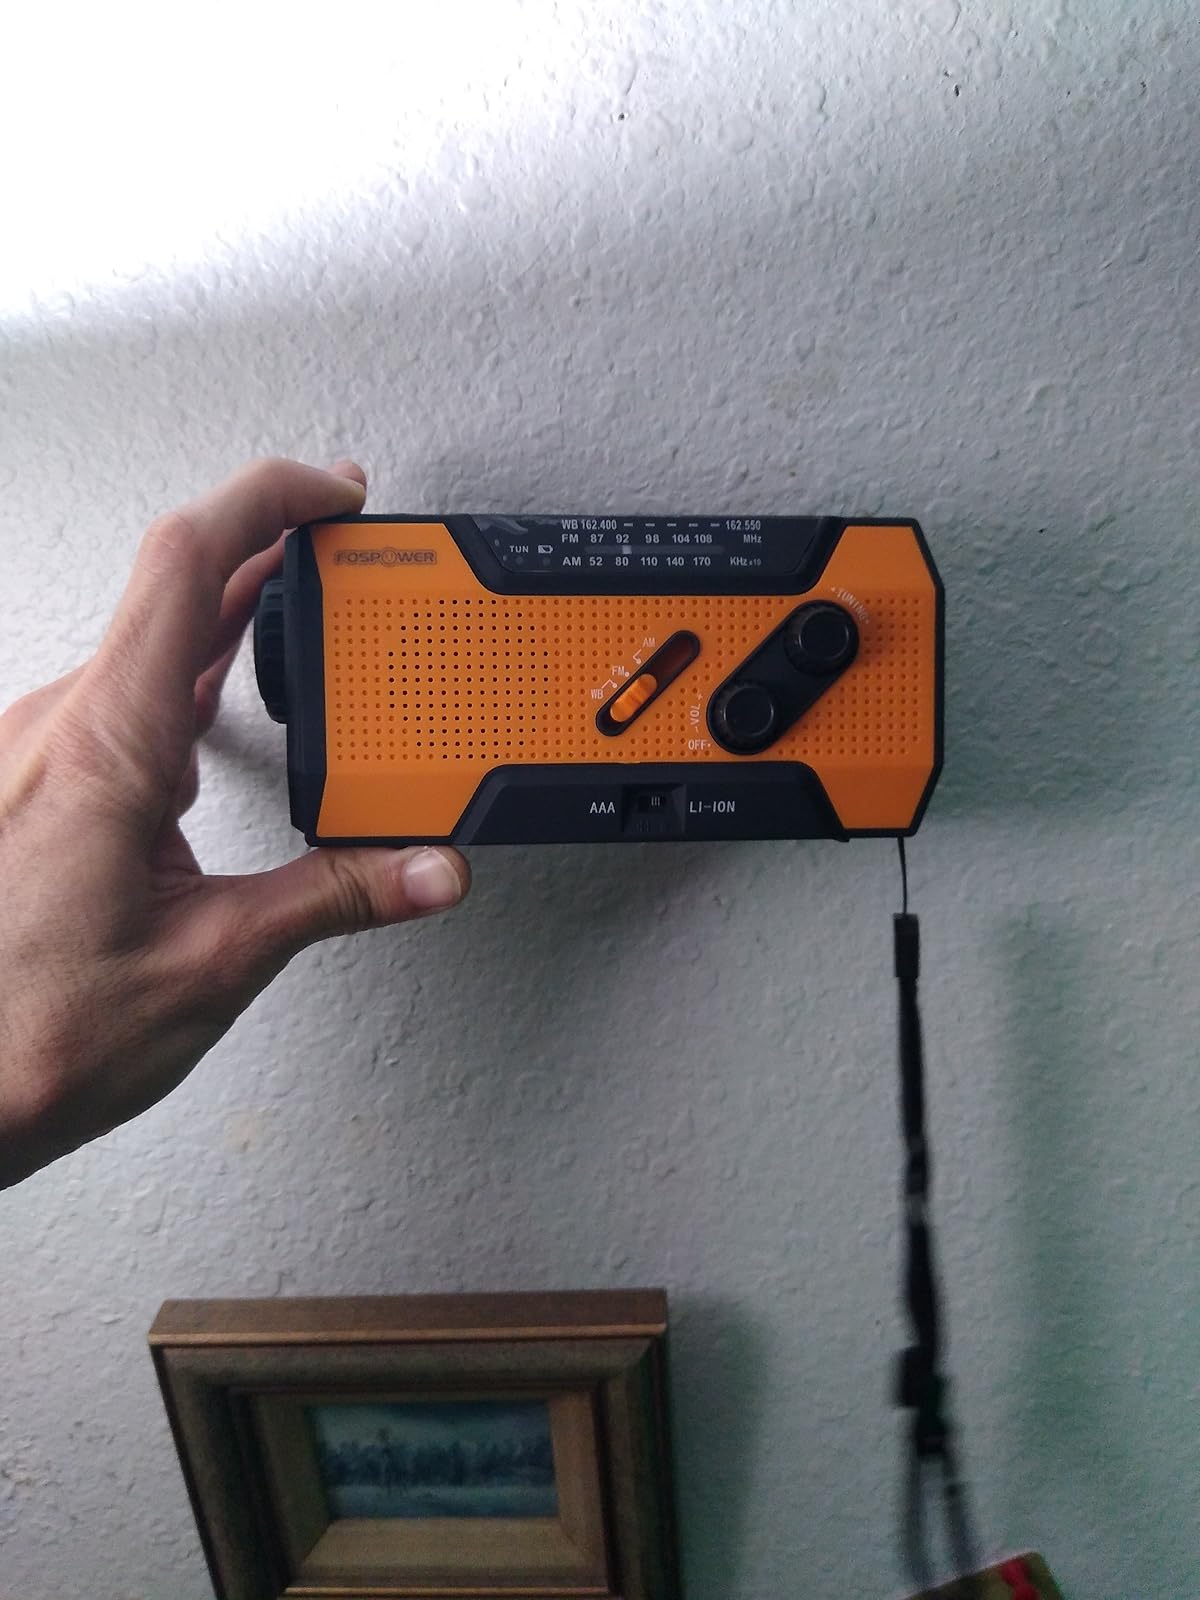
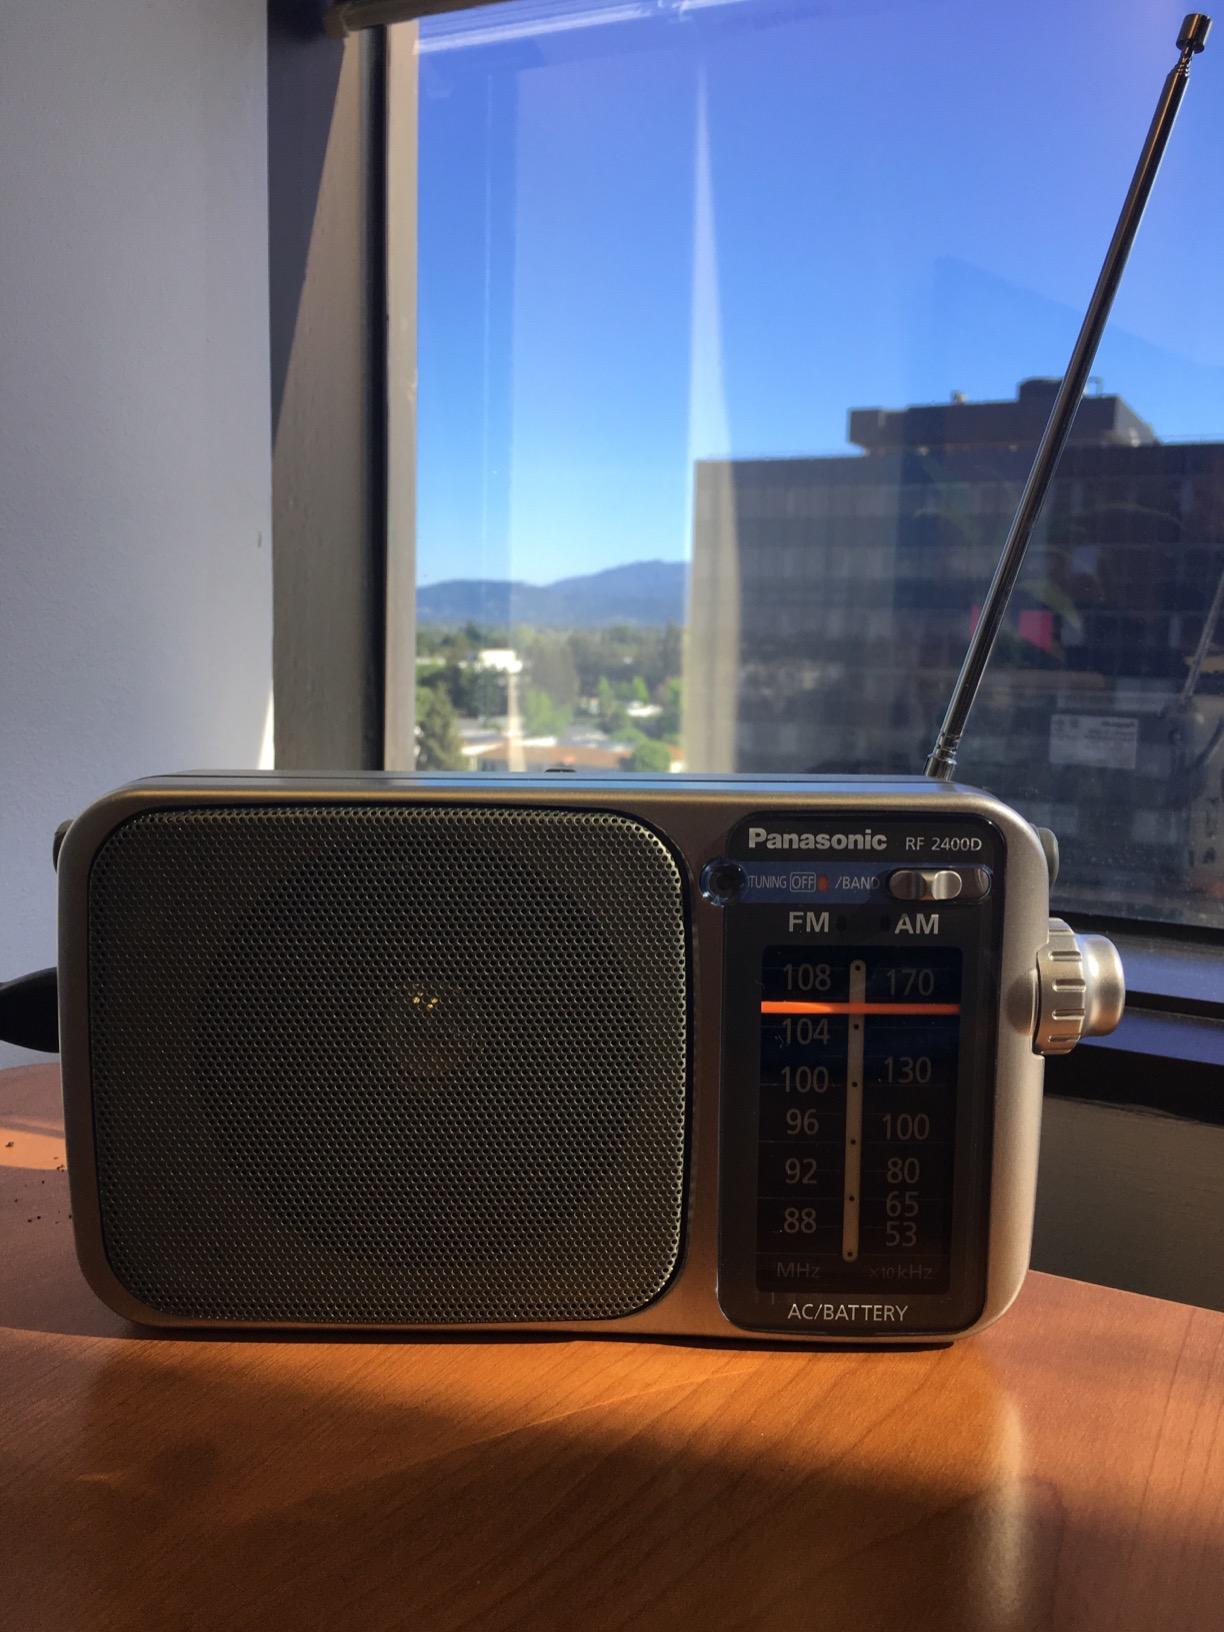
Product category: radio
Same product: no